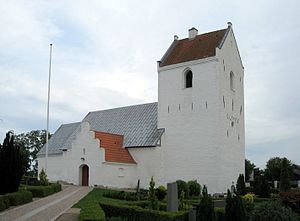
Storvorde Sogn
Storvorde Kirke
Storvorde Kirke
Storvorde Sogn er et sogn i Aalborg Østre Provsti. Sognet ligger i Aalborg Kommune; indtil Kommunalreformen i 1970 lå det i Fleskum Herred.